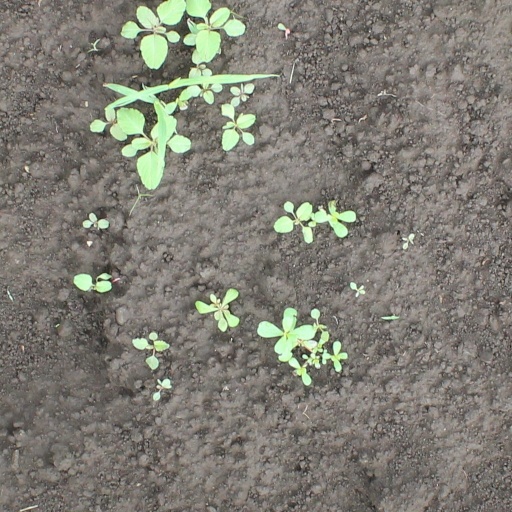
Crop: soybean